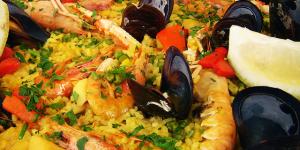
paella de pescado y mariscos